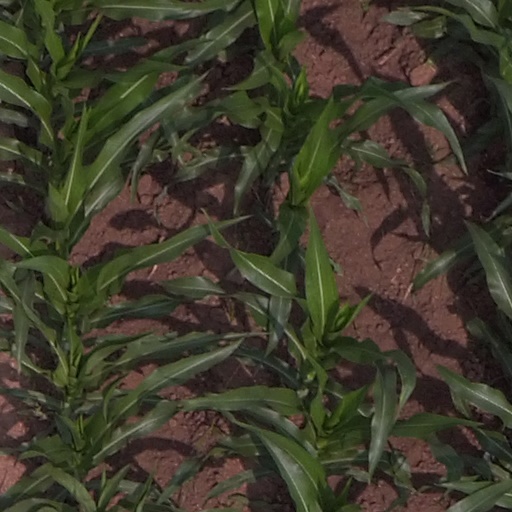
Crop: maize; corn